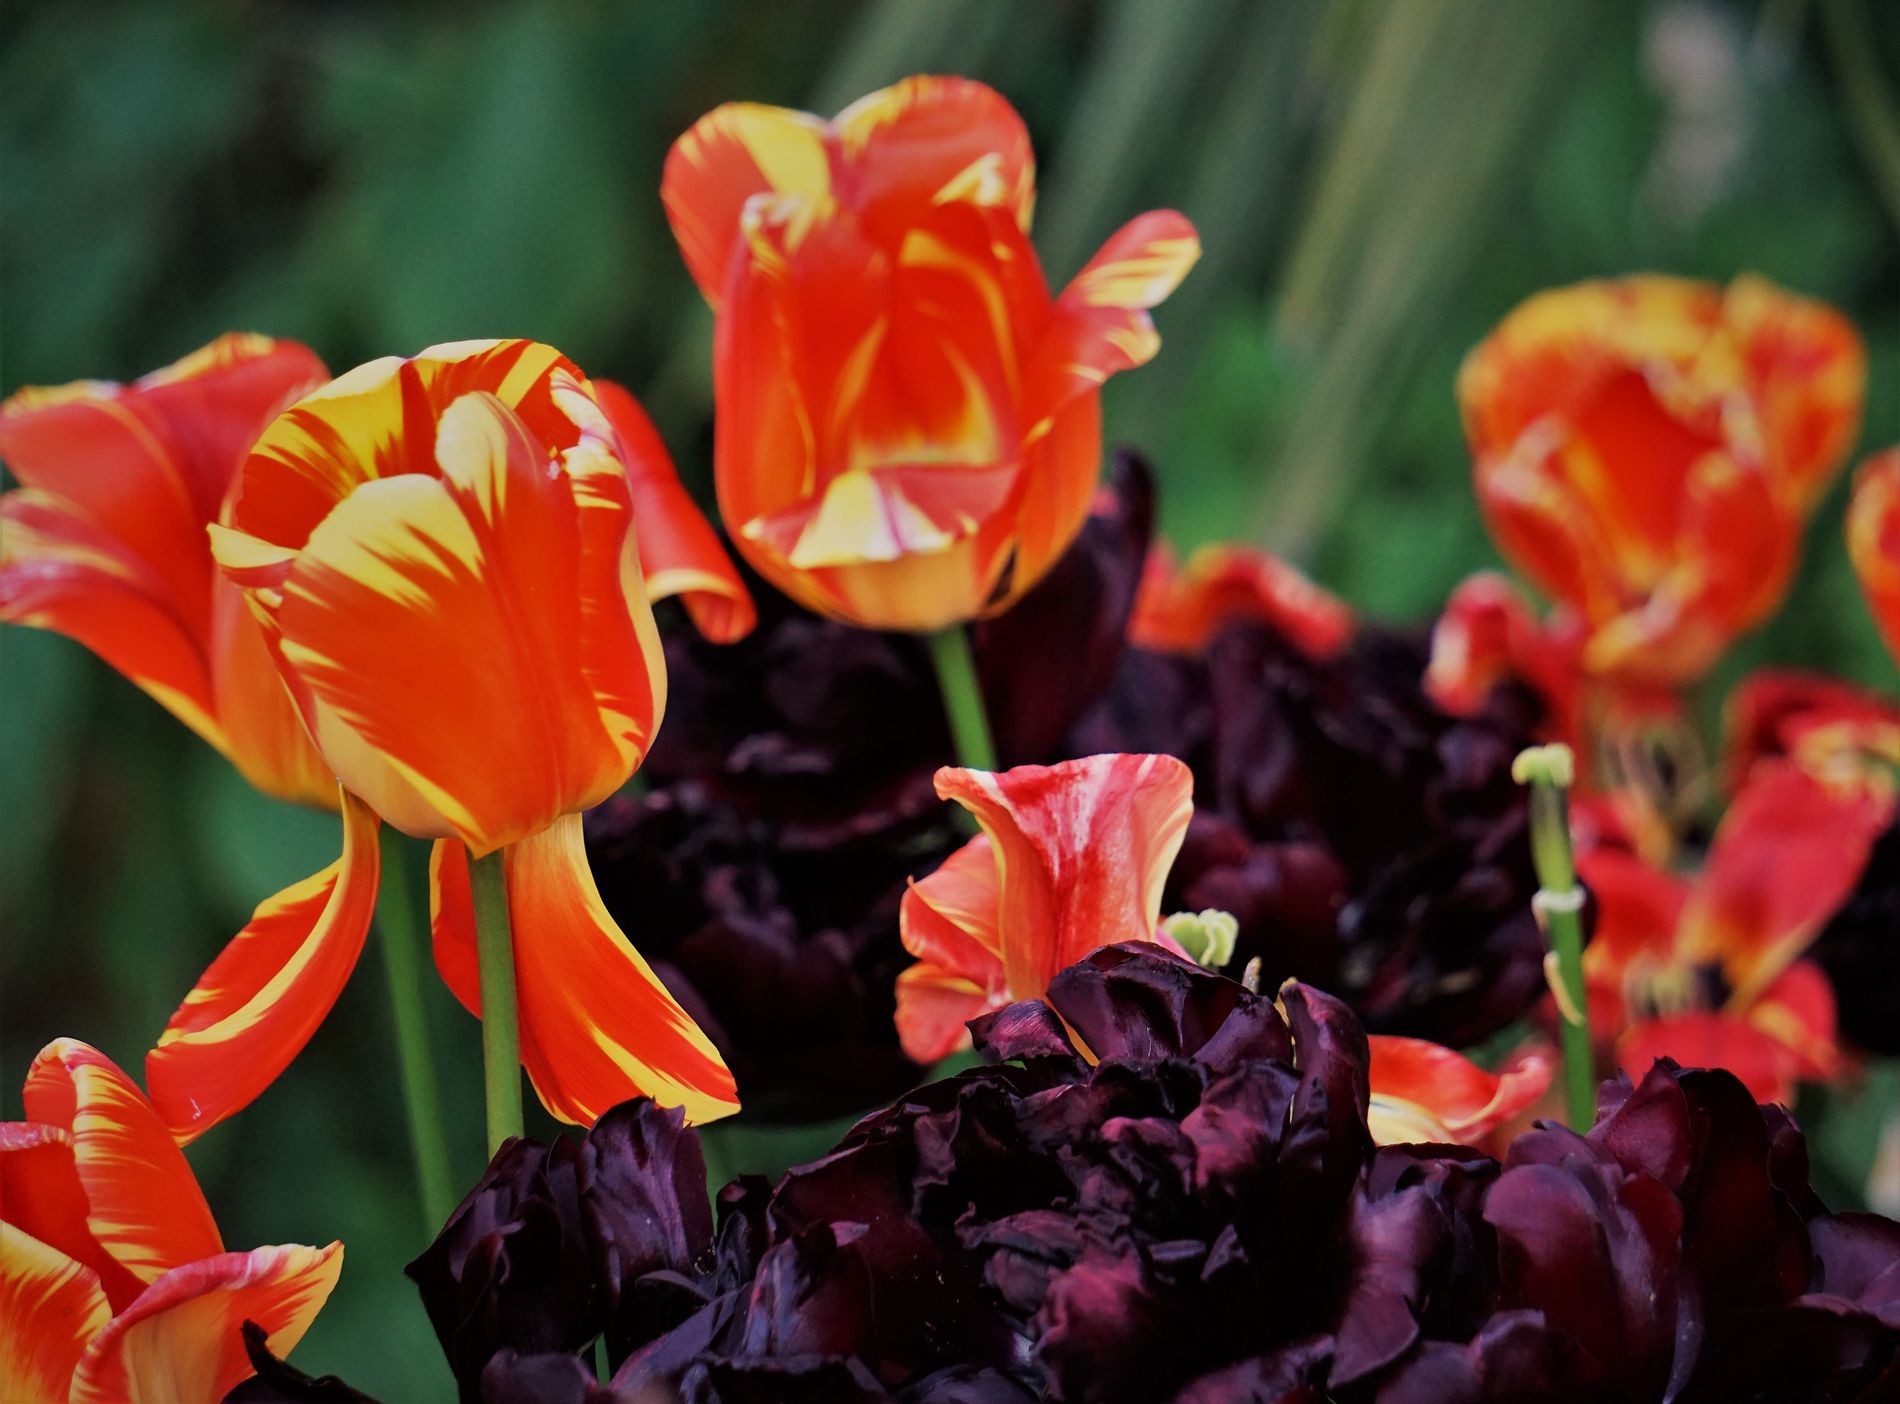
Tulips and dark flowers in a garden
A bunch of red and yellow Tulip flowers with dark flowers in a garden with a blurry green background in daylight.
A red and yellow color palette of tulip flowers with dark color palette flowers and a green color palette blurry background in daylight. The scene inspires happiness, love, and joy.
Labels: Flower, Petal, Plant, Geranium, Flower Arrangement, Flower Bouquet, Rose, Tulip, Tulips, Blurry background, Flowers
Camera: SONY ILCE-6000
Lens: Sony E 55-210mm F4.5-6.3 OSS or Sony E 18-200mm F3.5-6.3 OSS or Sony E 18-200mm F3.5-6.3 OSS LE or Sony E PZ 18-200mm F3.5-6.3 OSS or Tamron 18-200mm F3.5-6.3 Di III VC
Aperture: F6.3
Exposure: 1/250 sec
ISO: 1600
Focal length: 161.0 mm